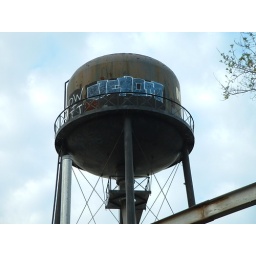
water tower near montrose and cicero